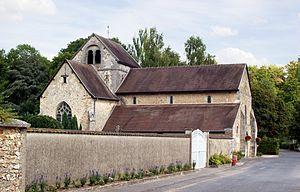
L'église de Mancy (Marne)
Mancy est une commune française, située dans le département de la Marne en région Grand Est.